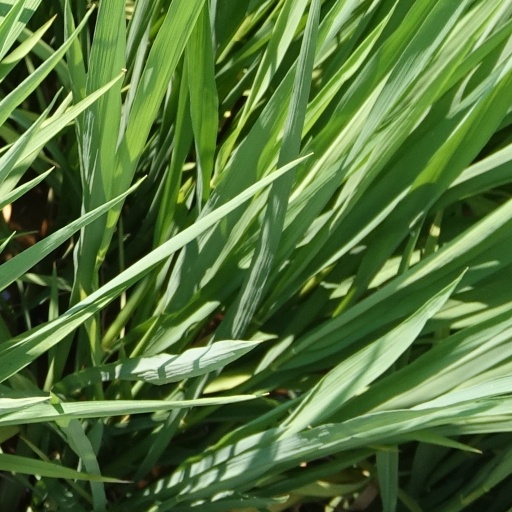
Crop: rice